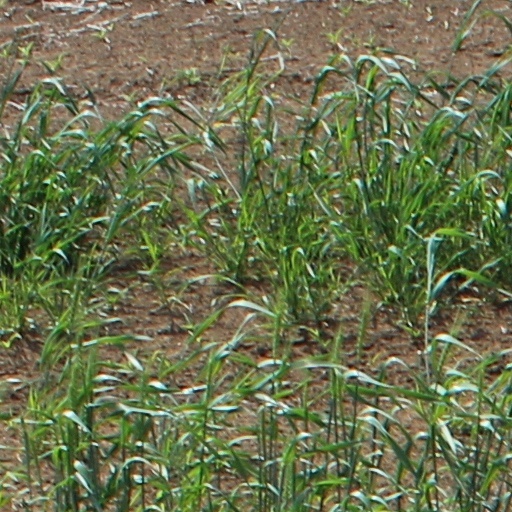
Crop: wheat